Eshmunazar II

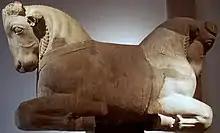
Achaemenid-inspired bull protome column capital from the Temple of Eshmun, Lebanon

Eshmunazar is believed to have reigned in the later half of the sixth century BC, during the Persian Achaemenid Period of Sidon's history, from until his premature death . The absolute chronology of the kings of Sidon from the dynasty of Eshmunazar I onward has been much discussed in the literature; traditionally placed in the course of the fifth century BC, inscriptions of this dynasty have been dated back to an earlier period on the basis of numismatic, historical and archaeological evidence. An examination of the dates of the reigns of these Sidonian kings has been presented by the French historian Josette Elayi, who shifted away from the use of biblical chronology. Elayi placed the reigns of the descendants of Eshmunazar I between the middle and the end of the sixth century BC. Elayi used all of the documentation available at the time, including inscribed Tyrian seals, and stamps excavated by the Lebanese archaeologist Maurice Chehab in 1972 from Jal el-Bahr, a neighborhood in the north of Tyre. Elayi also used Phoenician inscriptions discovered by the French archaeologist Maurice Dunand in Sidon in 1965, and conducted a systematic study of Sidonian coins.